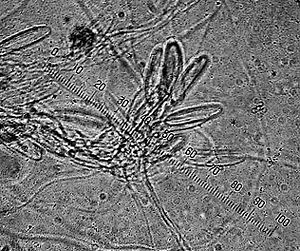
Nældecelle
Lysmikroskopibillede af en gruppe nældeceller affyret af en tropisk klovnfisksøanemone.
Lysmikroskopi billede af en affyret gruppe nældeceller. Nældecellerne er affyret af en tropisk klovnfisksøanemone, Heteractis crispa.
Polypdyr bærer alle enestående celler kaldet nældeceller, der kan stikke og dræbe andre dyr. Nældeceller findes bl.a. på polypdyrs tentakler. Når man bliver brændt af en brandmand, er det nældecellerne man mærker. Disse nældeceller kaldes videnskabeligt for cnidae, som derfor har givet den taksonomiske række polypdyr sit navn – Cnidaria. Nældeceller findes kun hos polypdyr. Der er identificeret tre hovedtyper og mange forskellige undertyper af nældeceller. De tre hovedtyper kaldes videnskabeligt for nematocyster, cnidocyster og ptychocyster.